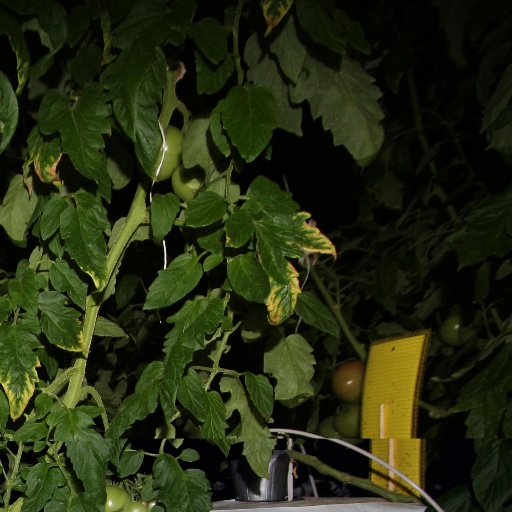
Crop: tomato